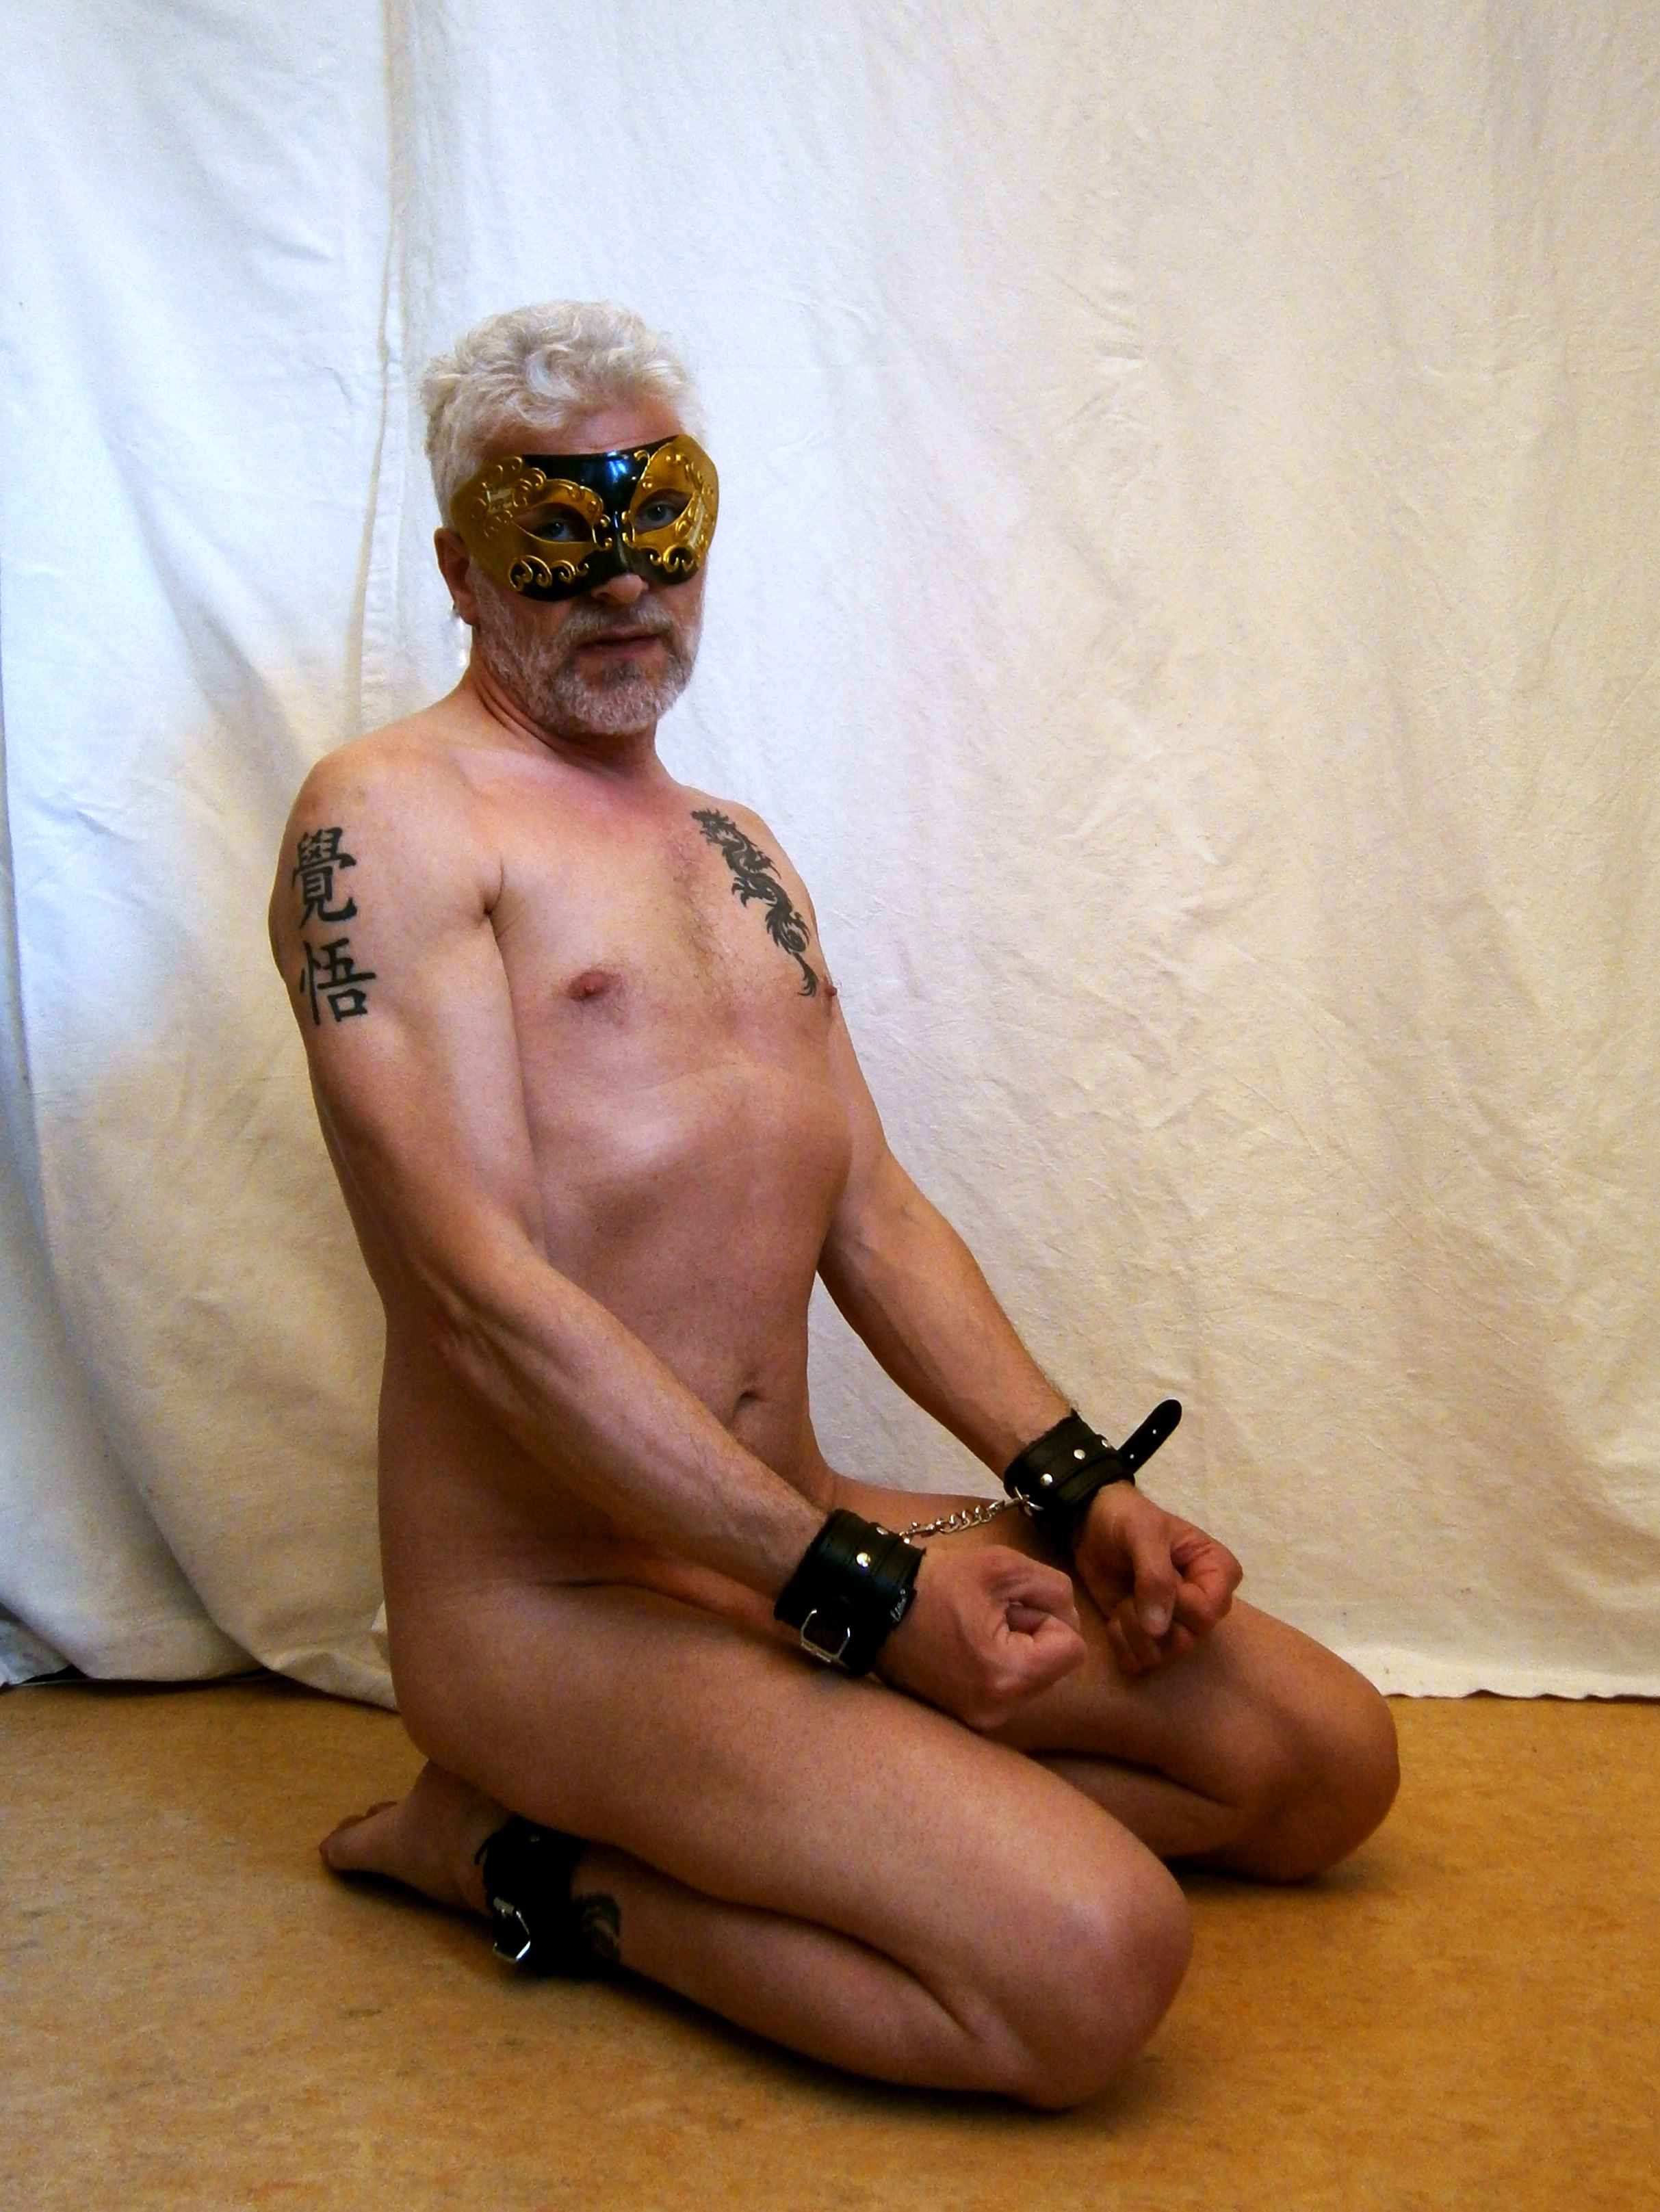
bondage, venetian, mask, Barechested, male, muscle, chest, arm, sitting, flesh, leg, human body, stomach, neck, trunk, abdomen